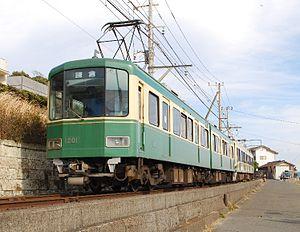
Le chemin de fer électrique d’Enoshima, souvent abrégé Enoden est un chemin de fer situé dans la préfecture de Kanagawa, au sud de l’agglomération du Grand Tōkyō. Il est exploité par la compagnie Enoshima Electric Railway Co., Ltd., qui fait partie du groupe Odakyū.